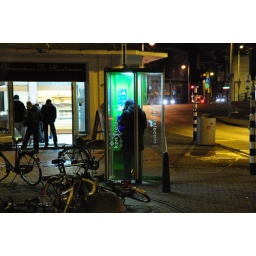
Somebody making a telephone call in a telephone box